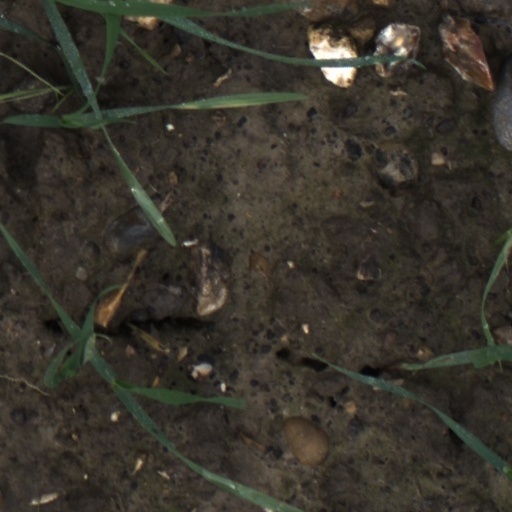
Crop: wheat